Cowden rail crash

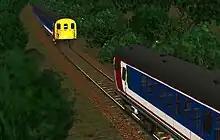
Moments before the collision recreated using "Trainz".

2E27 departed from Ashurst at about 08:25 and entered a single-track section of line at danger, which ran from Ashurst to Hever station. The signal was meant to be held at danger for 2E27 to await the passage of the 08:04 Oxted-Uckfield DEMU down train 2E24, consisting of Class 205 three-car units 205029 and 205032, crewed by driver David Rees and guard R. Boyd. It had just departed Cowden station, already located within the single-line section between Ashurst and Hever. Because of a lack of communication with the train crews, the Oxted signalman was unable to prevent the ensuing collision.